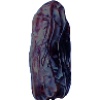
Label: Dates 1